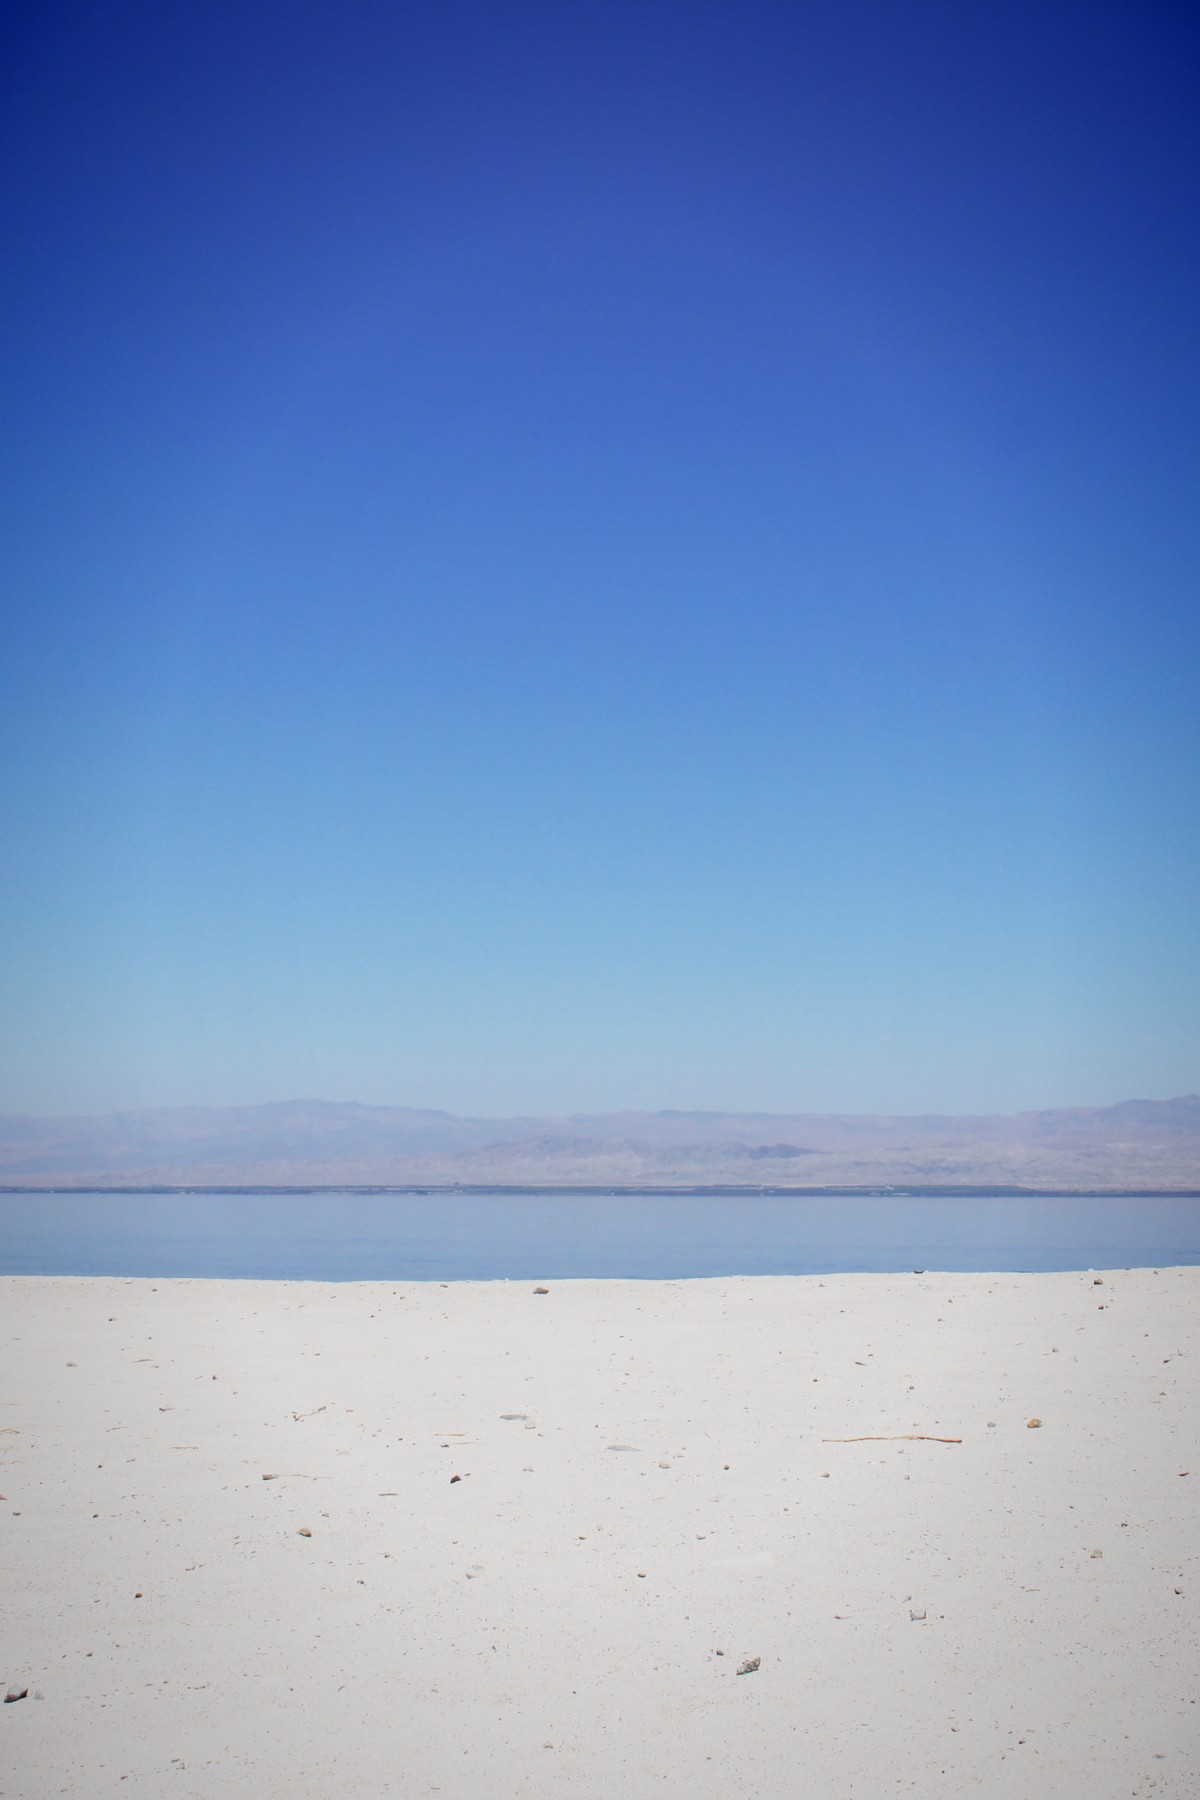
Tags: sea, coast, sand, ocean, horizon, cloud, sky, sunlight, morning, shore, dawn, reflection, bay, blue, body of water